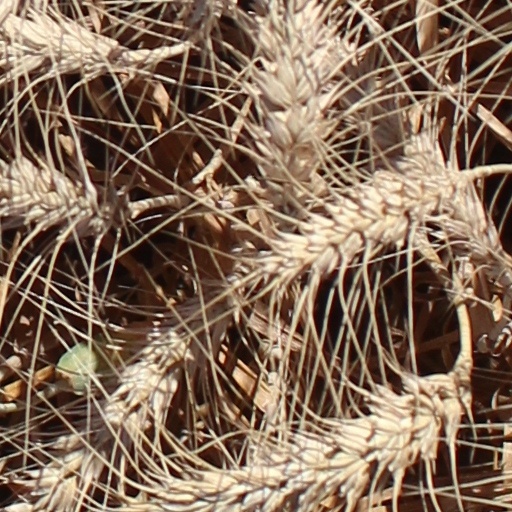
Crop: wheat